Tseyring Pem

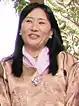
Tseyring Pem in 2010

Tseyring Pem Wangchuck (born 22 December 1957) is one of the four wives and queens of Bhutanese king Jigme Singye Wangchuck, who ruled until his abdication in 2006. She is the Queen Mother (Gyalyum Kude) of Bhutan.